Tent

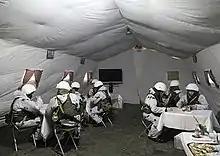
Insulated tent for heating personnel. Central military district. Siberia

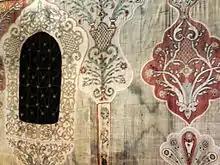
Detail of an early 18th-century tent in the District Museum in Tarnów in Poland, richly decorated in Muslim motifs and equipped with windows – an example of luxury tent-making for the Polish–Lithuanian Commonwealth's magnateria.

Armies all over the world have long used tents as part of their working life. Tents are preferred by the military for their relatively quick setup and take down times, compared to more traditional shelters. One of the world's largest users of tents is the U.S. Department of Defense. The U.S. DoD has strict rules on tent quality and tent specifications. The most common tent uses for the military are temporary sleeping quarters (barracks); dining facilities (DFACs); field headquarters; morale, welfare, and recreation (MWR) facilities; and security checkpoints. One of the most popular military designs currently fielded is the TEMPER Tent, an acronym for Tent Expandable Modular PERsonnel. The United States Army is beginning to use a more modern tent called the deployable rapid assembly shelter or DRASH, a collapsible tent with provisions for air conditioning and heating.